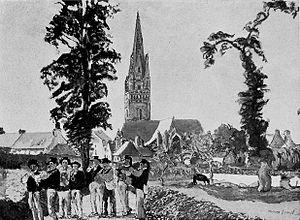
Max Jacob
Max Jacob, né le 12 juillet 1876 à Quimper et mort le 5 mars 1944 à Drancy, est un poète moderniste et romancier mais aussi un peintre français.
Ploaré est une ancienne commune et paroisse du Finistère rattachée à celle de Douarnenez en 1945.